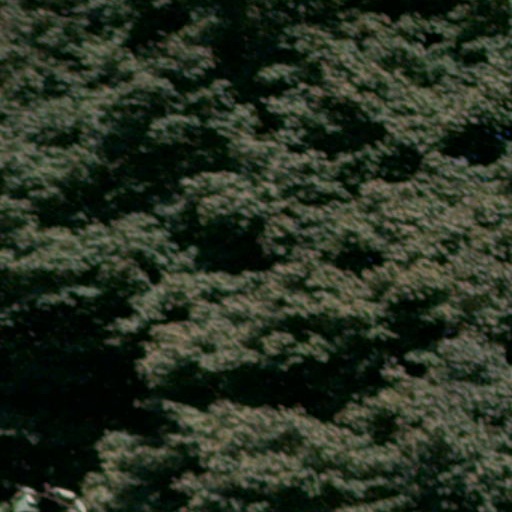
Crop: cassava